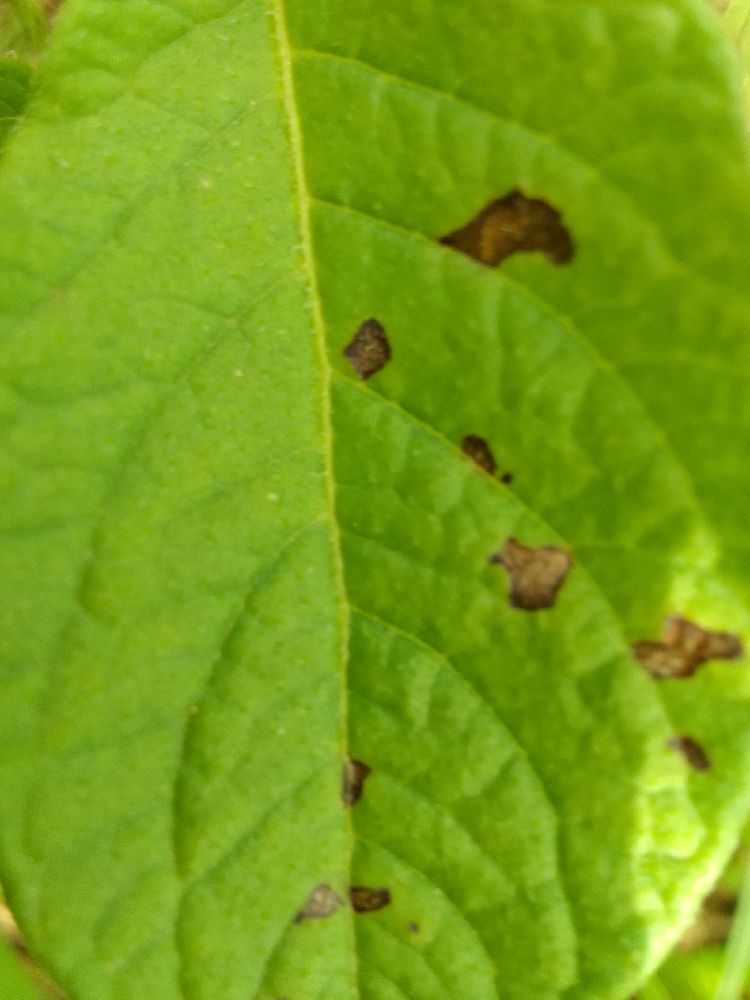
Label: Early blight